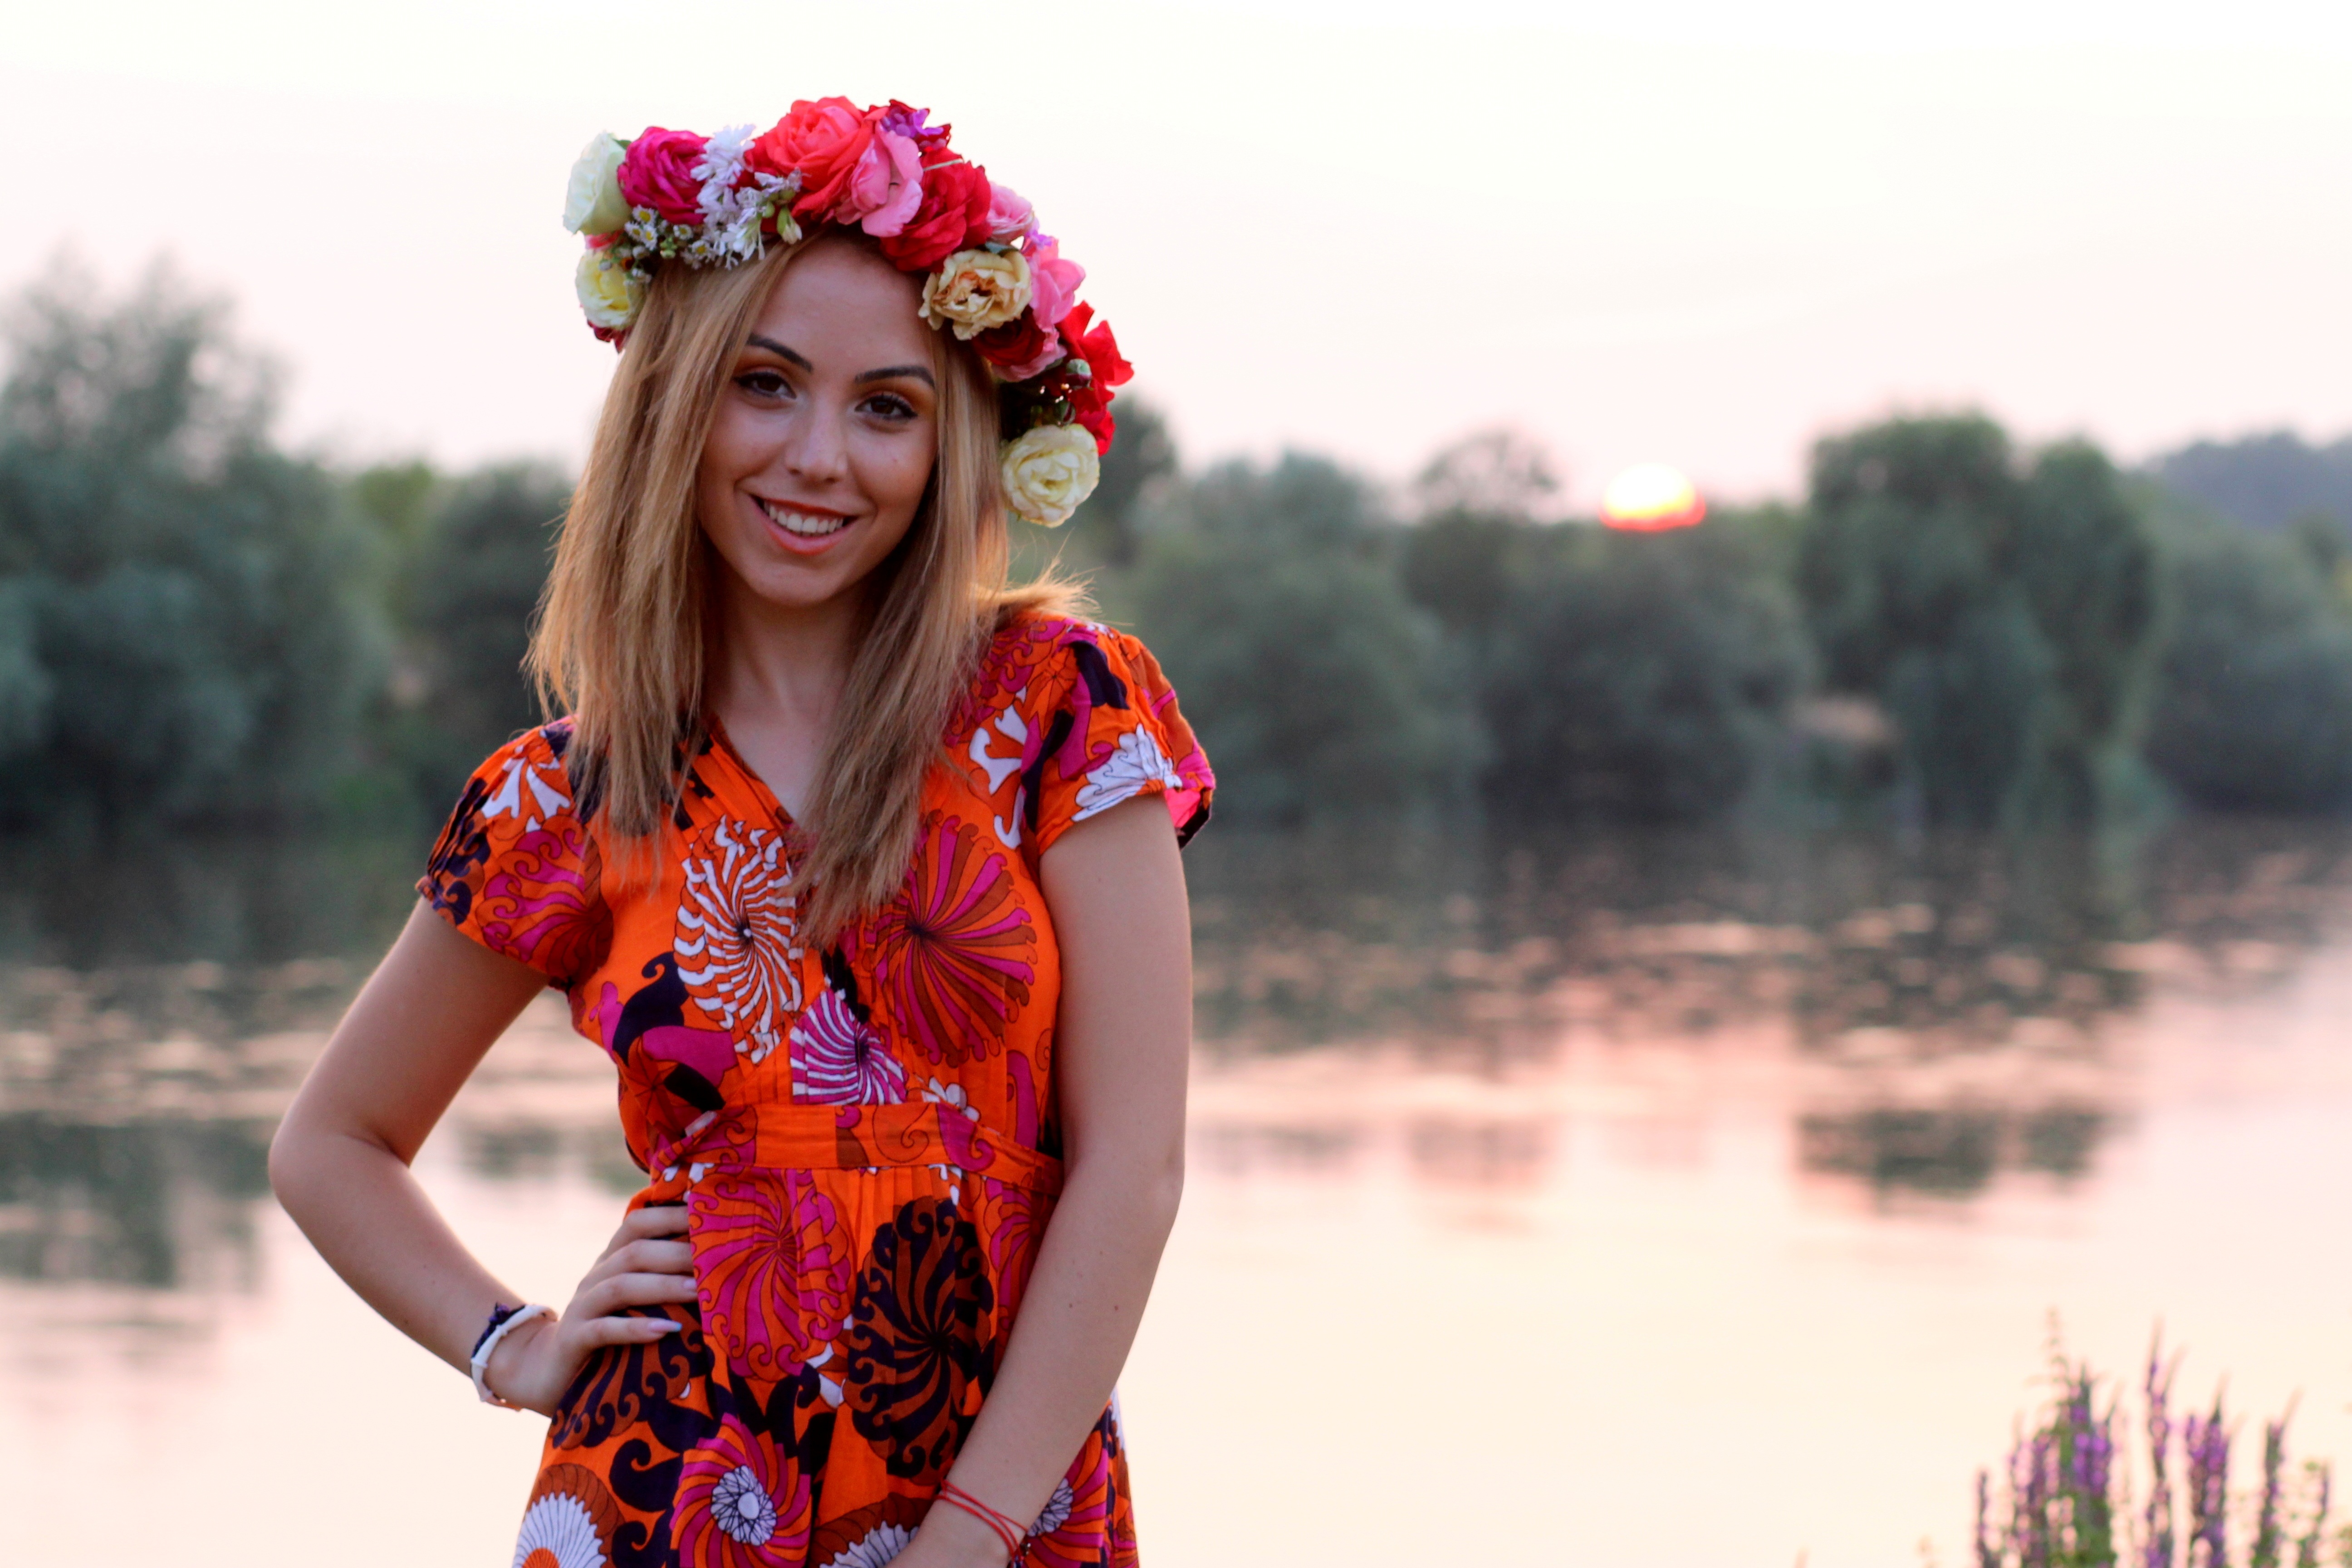
water, people, girl, woman, sunset, photography, flower, lake, model, spring, reflection, red, fashion, clothing, lady, blonde, wreath, in the evening, dress, photograph, beauty, costume, photo shoot